Development of Mother 3

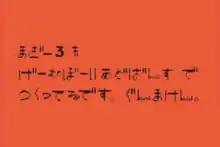
"We're making "Mother 3" for the GBA too! Dakota!""Mother 3" is announced at the end of the 2003 "Mother 1+2" advertisement.

Three years later, a Japanese "Mother 1+2" television advertisement included a slide announcing a future release of "Mother 3". While working on the compilation that would port "Mother" and "Mother 2" to the Game Boy Advance, Itoi predicted further pressure to release "Mother 3" and decided, based on encouragement from several failed fan petitions, to release the game. Itoi had earlier assumed that restarting the project was impossible, and said that his final effort to finish the game to be more like a "prayer" than like "vengeance". Other than the graphical changes required for a release on the Advance, the game was to keep its original story. Brownie Brown staff assisted in the game's development, and Itoi worked with them on individual pacing issues.